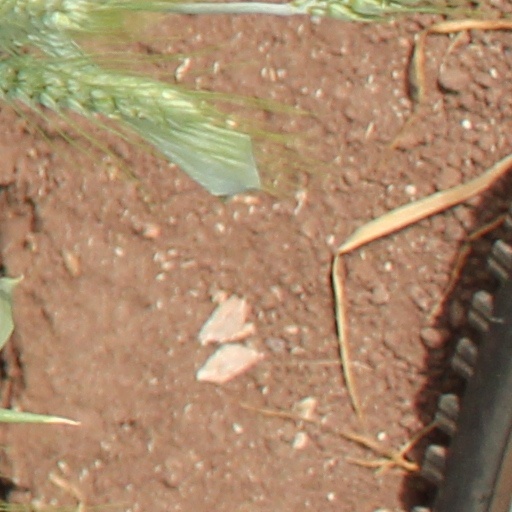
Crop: wheat